John Mather (artist)

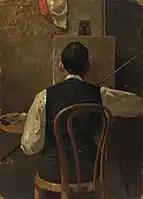

"that a distinctively Australian school of landscape painters is being formed, who look at colonial scenery with their own eyes, and not through European spectacles; and although they are perhaps a little too much under the influence of the French impressionists, of whose works a good many examples have reached us, they certainly aim at a faithful and vivid, if free and sketchy, reproduction of local form and colour."